Grandes Heures of Anne of Brittany

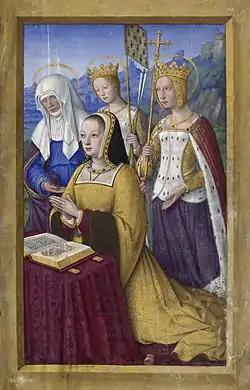
Anne of Brittany with her patron saints, Anne, Ursula (with the arms of Brittany on a pennant) and Catherine. This scene is on folio 3.

The Grandes Heures of Anne of Brittany ("Les Grandes Heures d'Anne de Bretagne" in French) is a book of hours, commissioned by Anne of Brittany, Queen of France to two kings in succession, and illuminated in Tours or perhaps Paris by Jean Bourdichon between 1503 and 1508. It has been described by John Harthan as "one of the most magnificent Books of Hours ever made", and is now in the , catalogued as Ms lat. 9474. It has 49 full-page miniatures in a Renaissance style, and more than 300 pages have large borders illustrated with a careful depiction of, usually, a single species of plant.